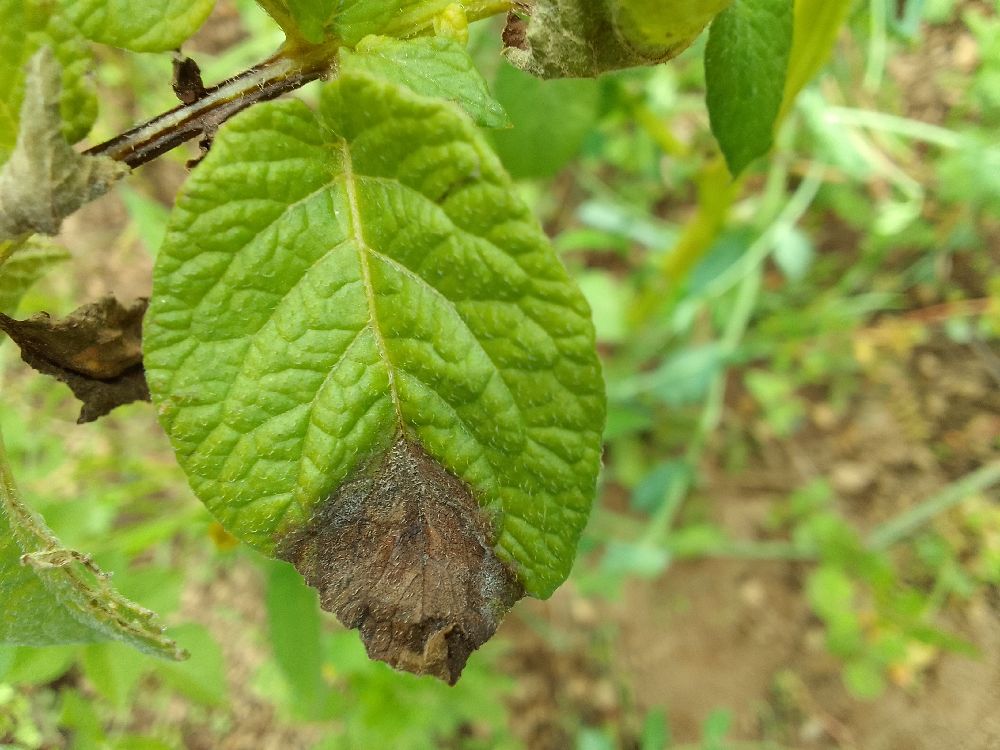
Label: Late blight